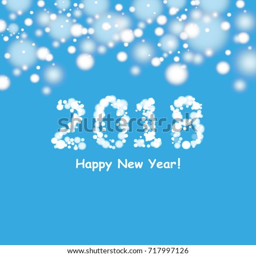
christmas card with a snowman on the background of nature and fir branches